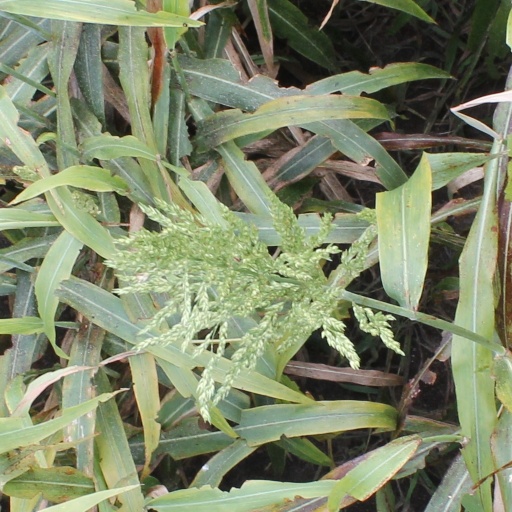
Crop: sorghum